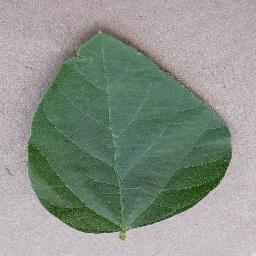
Label: Soybean___healthy